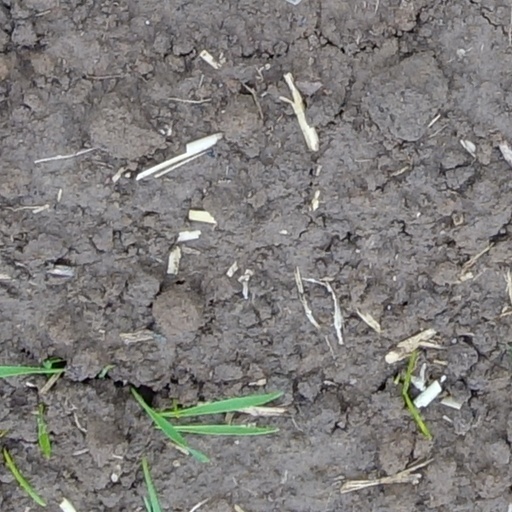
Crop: wheat